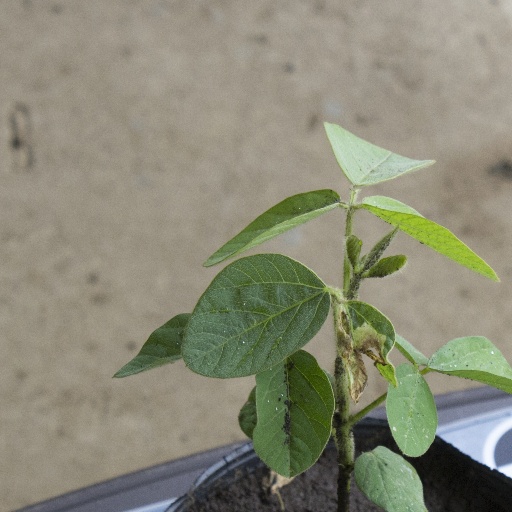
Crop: soybean